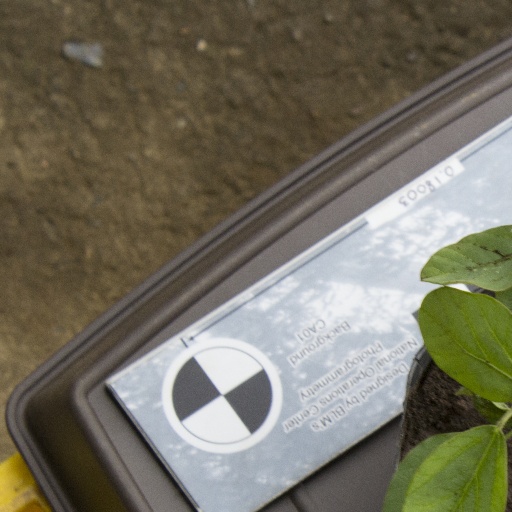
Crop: soybean